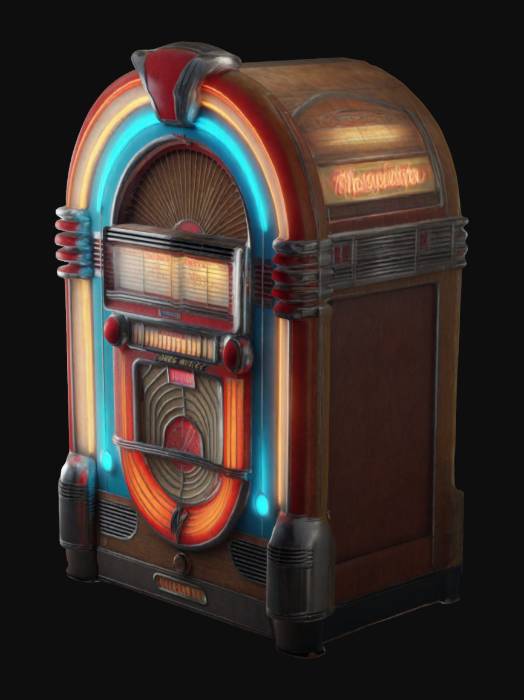
미적 점수 (1~10점): 8